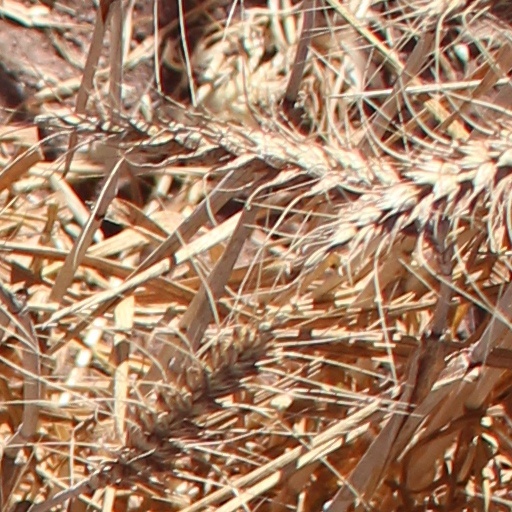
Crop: wheat